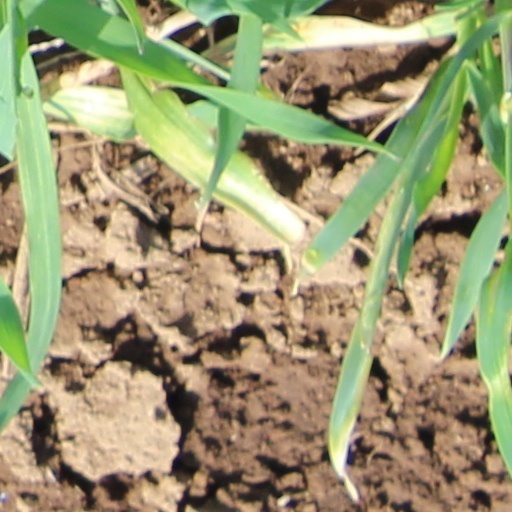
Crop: wheat